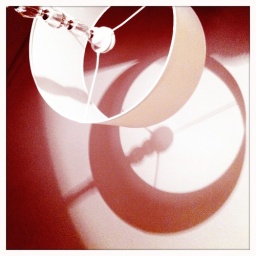
Lying in bed at night looking up I noticed the inter-locking circles of my lamp and it's shadow